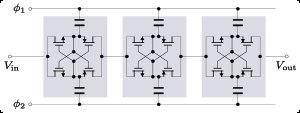
Un multiplicateur de tension est un circuit électrique redresseur, ayant pour entrée une tension alternative et pour sortie une tension continue plus élevée que celle d'entrée. Il utilise typiquement des condensateurs et des diodes.